Goldwasser

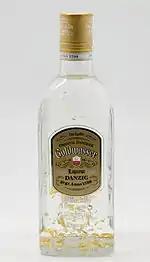
Original "Danziger Goldwasser Liqueur" by "Der Lachs Co." containing gold leaf

It is possible to buy the original brand of "Goldwasser" in the old town of Gdańsk. The original Goldwasser distillery building, though not operational, has been rebuilt as it was before the war, and is now home to the exclusive restaurant "Pod Łososiem" (The Salmon).